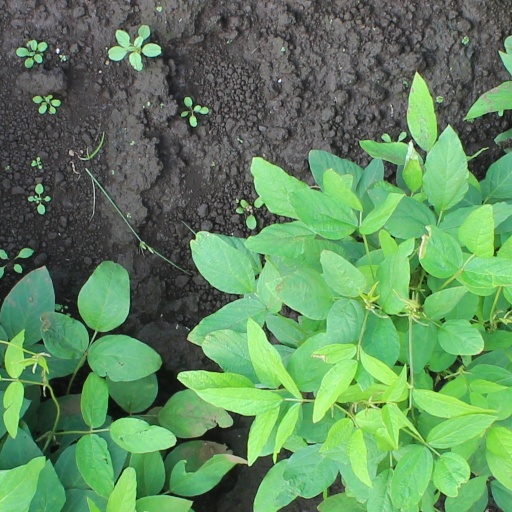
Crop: soybean